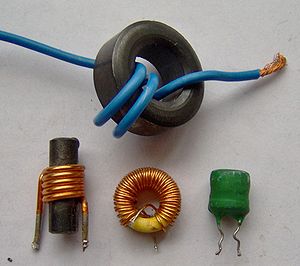
Elektromagnetisk induktion / Selvinduktion
Spoler med åbne og lukkede ferritkerner.
Elektromagnetisk induktion i en elektrisk leder viser sig som en spænding, når et magnetfelt ændres i forhold til denne. Jo hurtigere magnetfeltet ændres, stærkere magnetfelt eller længere leder i magnetfeltet, jo større spænding induceres der i den elektriske leder. Jo mindre vinkelret lederen er på magnetfeltet jo mindre induktion.